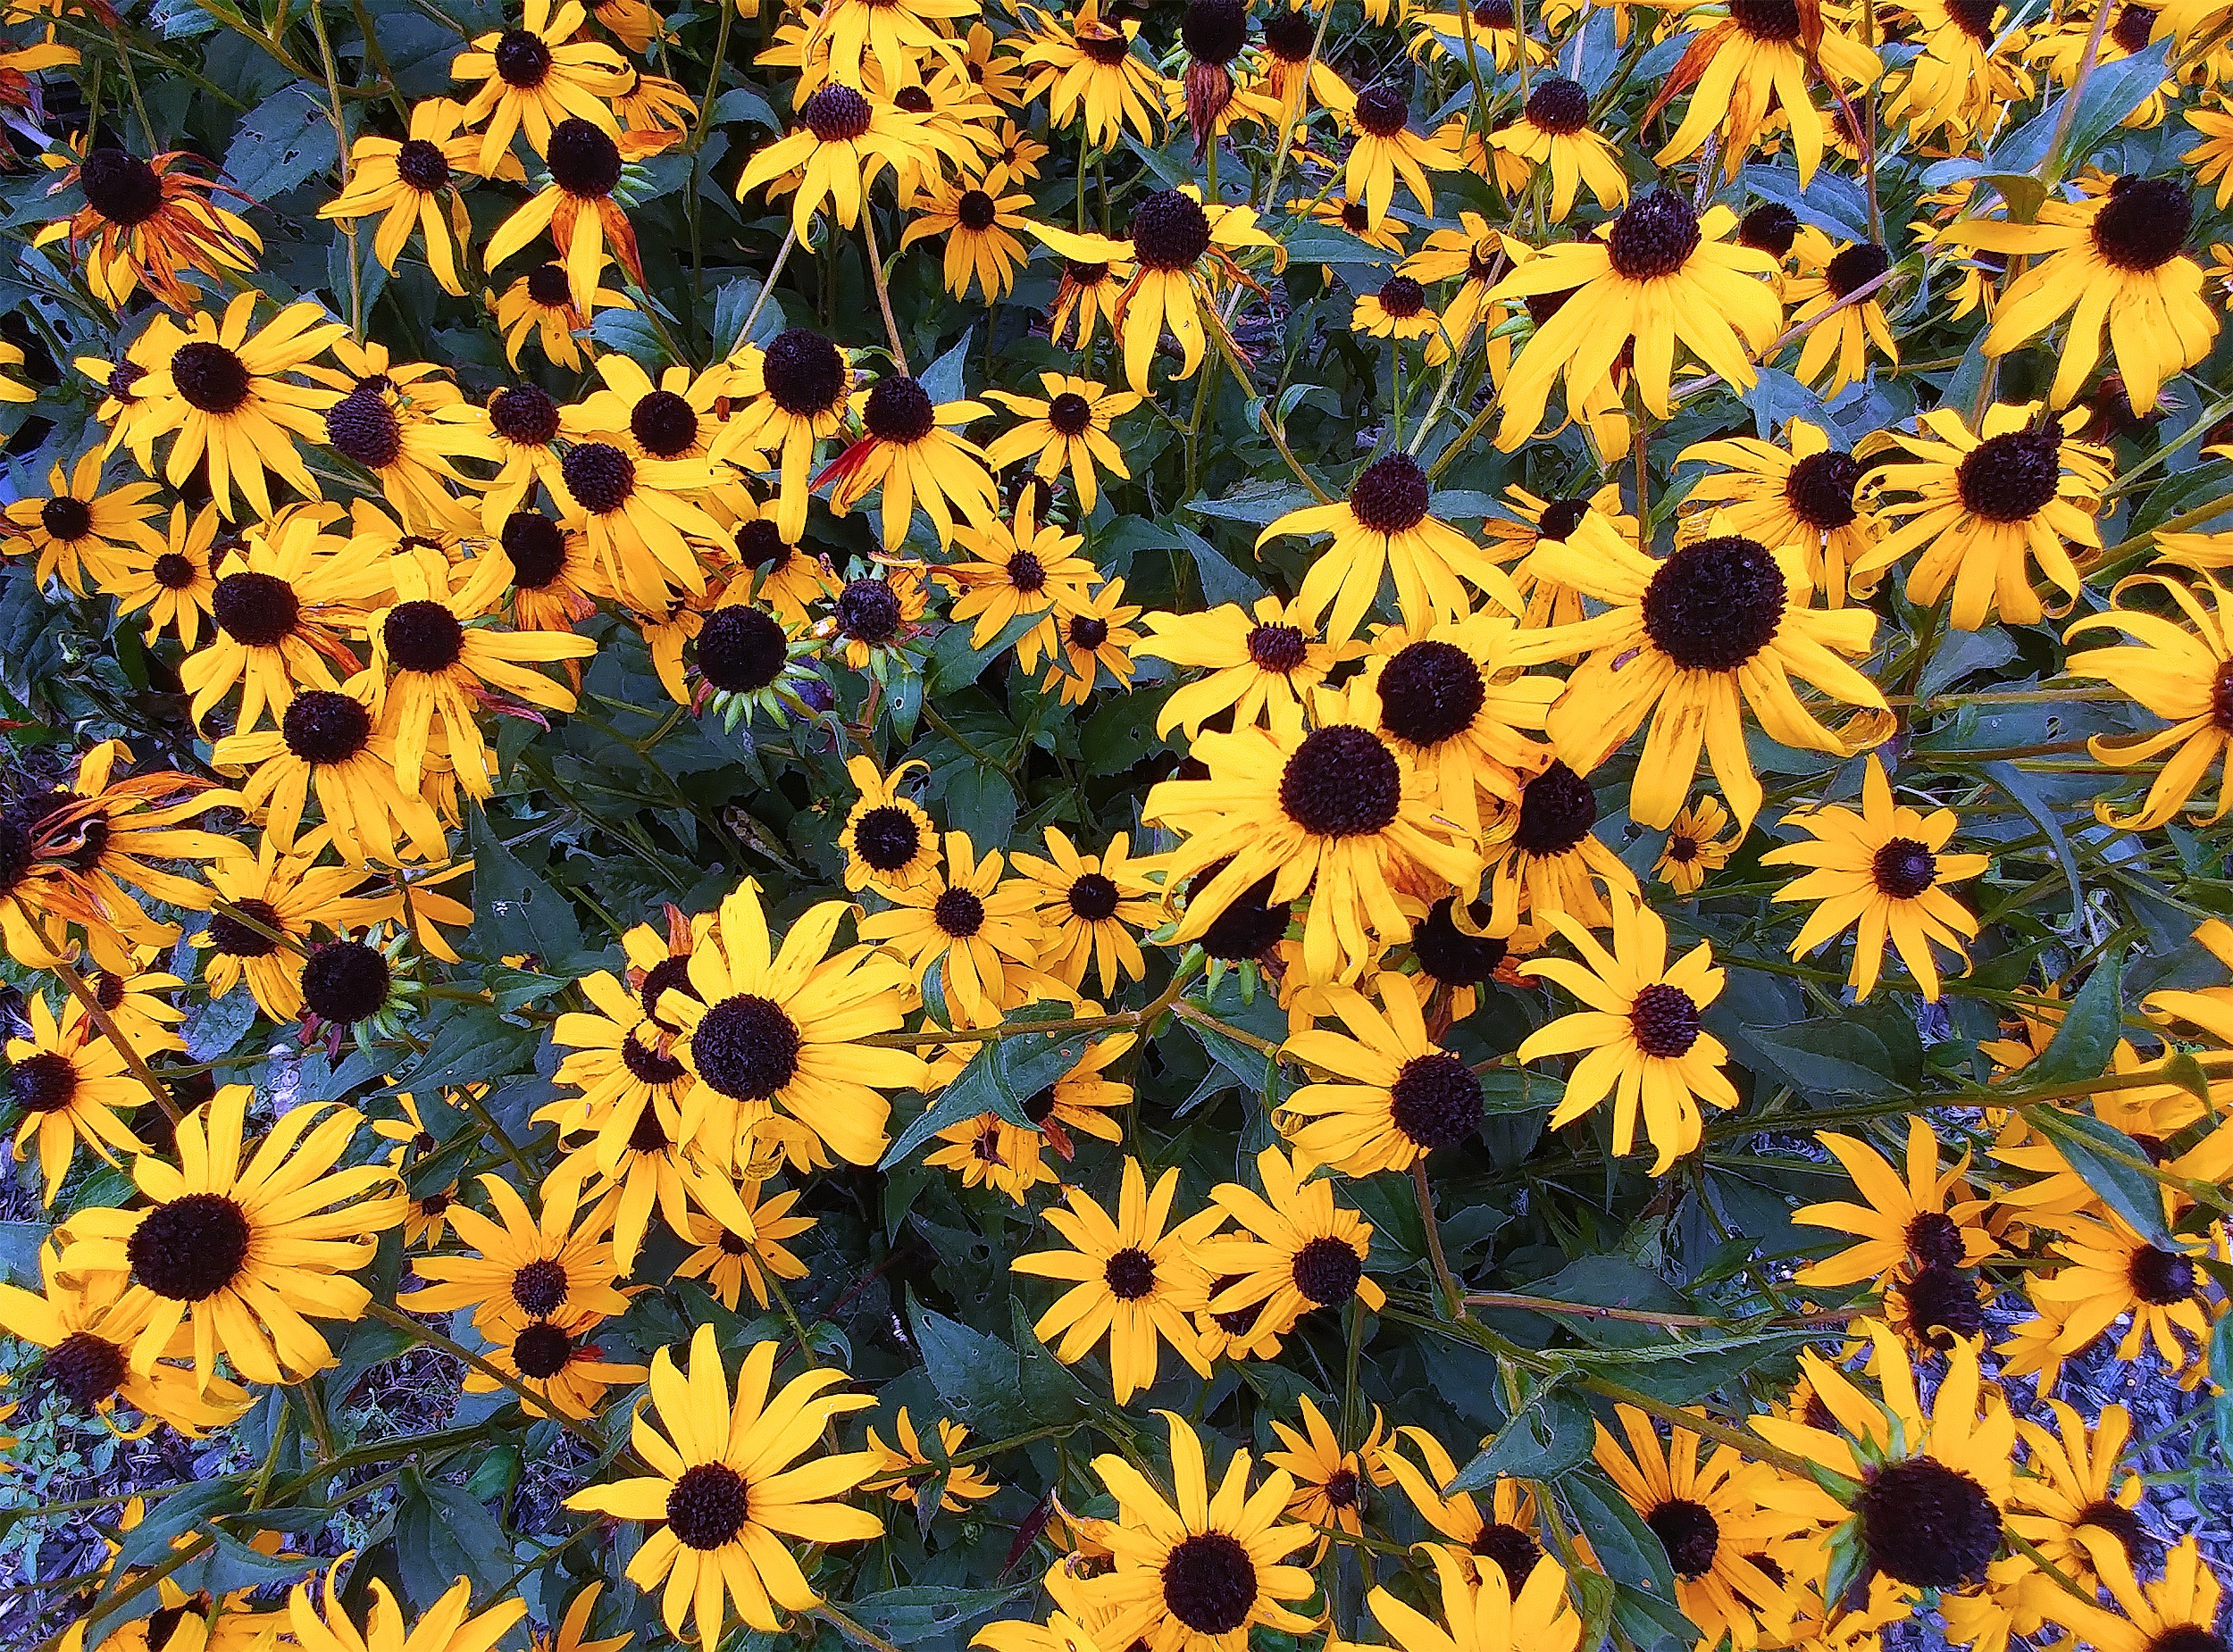
nature, blossom, plant, flower, petal, bloom, floral, foliage, herb, autumn, botany, colorful, yellow, garden, medicine, flora, botanical, sunflower, plants, wildflower, alternative, gardening, bright, rudbeckia, hirta, healthcare, herbal, flowering plant, daisy family, black eyed susan, black eyed, yellow daisy, rudbeckia hirta, brown eyed susan, brown betty, gloriosa daisy, golden jerusalem, english bull's eye, poor land daisy, yellow ox eye daisy, herbal remedy, annual plant, land plant, chrysanths